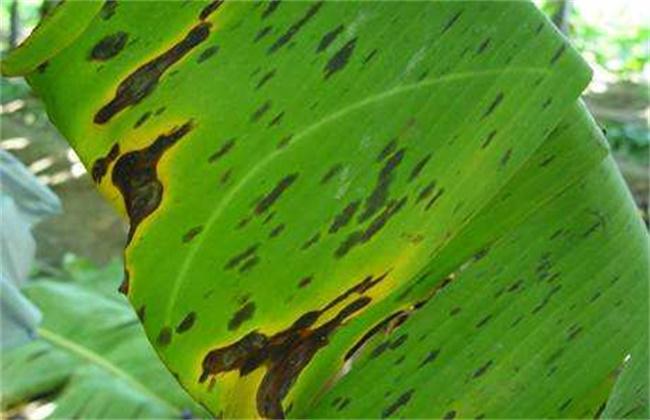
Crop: unknown
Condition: banana_banana_black_streak